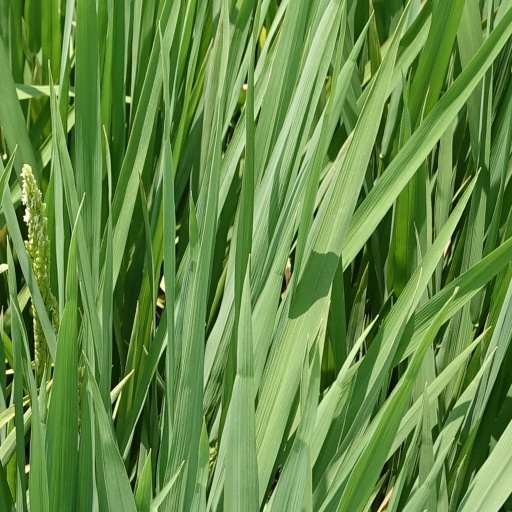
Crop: rice